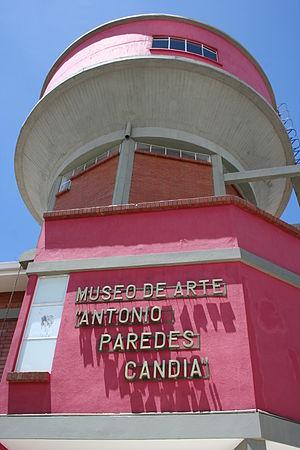
Antonio Paredes Candia est un écrivain, poète et historien bolivien. Il est un des plus prolifiques écrivains bolivien avec plus de 113 livres.